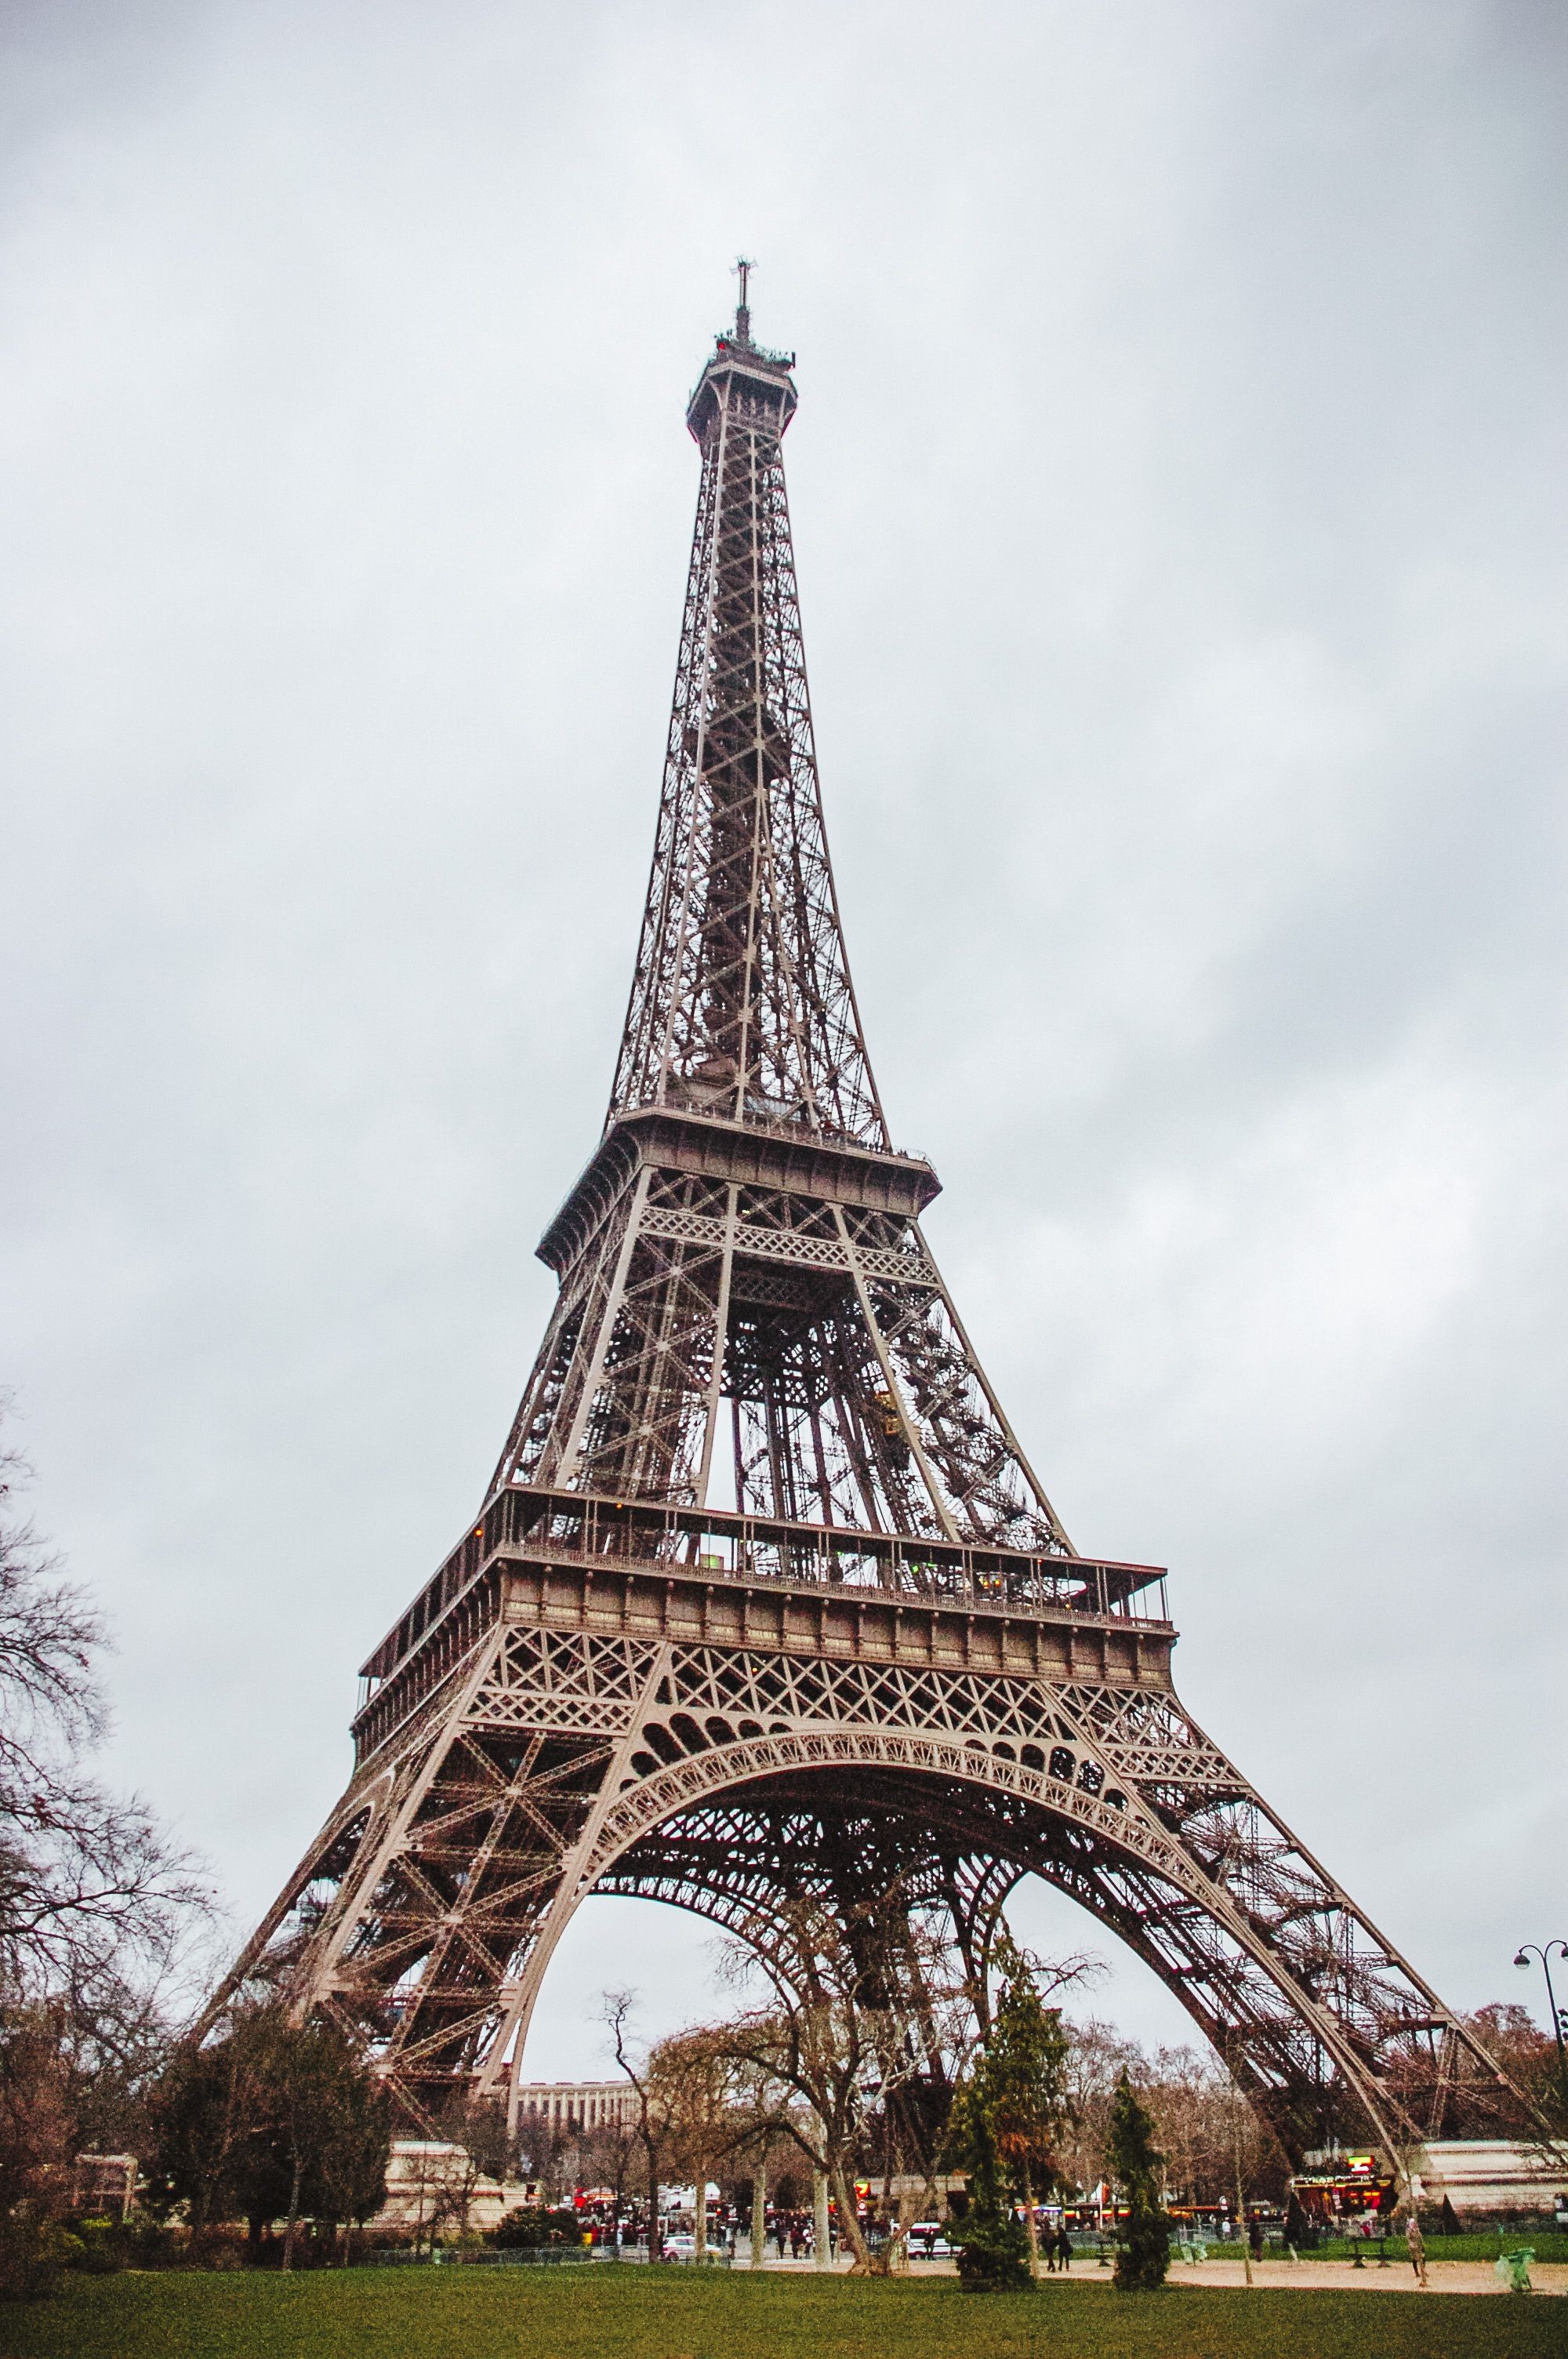
Landmark: Eiffel Tower